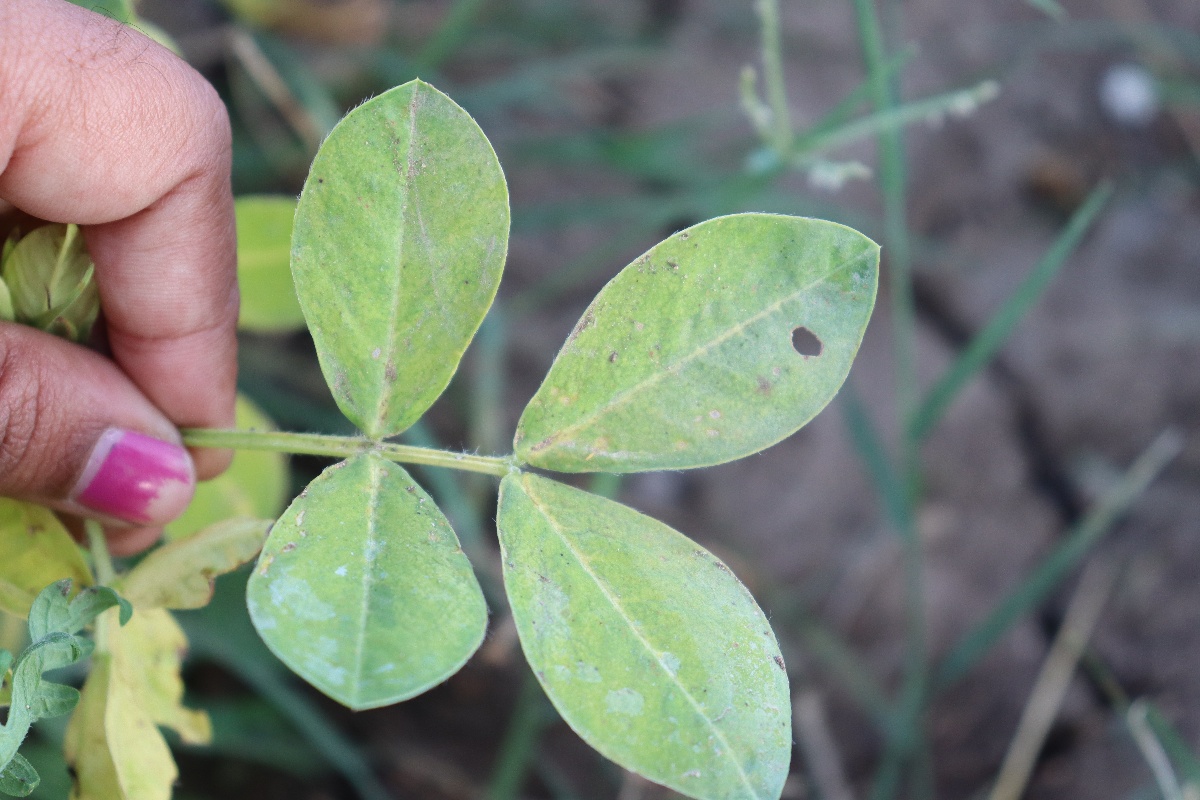
Label: late leaf spot